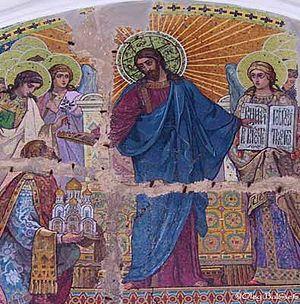
Nikolaï Andreïevitch Kochelev, né le 3 mai 1840 dans le village de Serman du gouvernement de Penza et mort en 1918 à Petrograd, est un peintre russe dans le genre historiciste. Il est renommé pour sa peinture de genre, ses portraits, ses scènes religieuses.